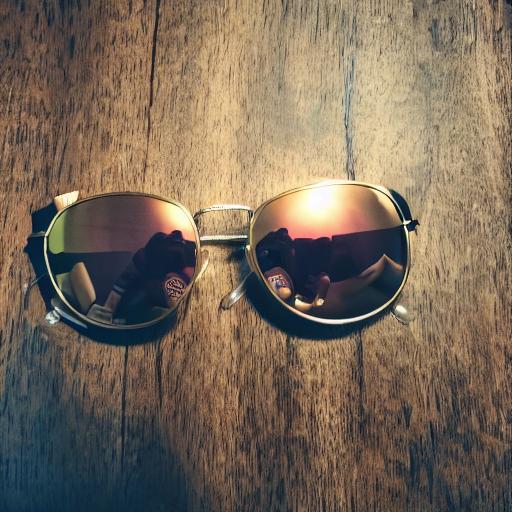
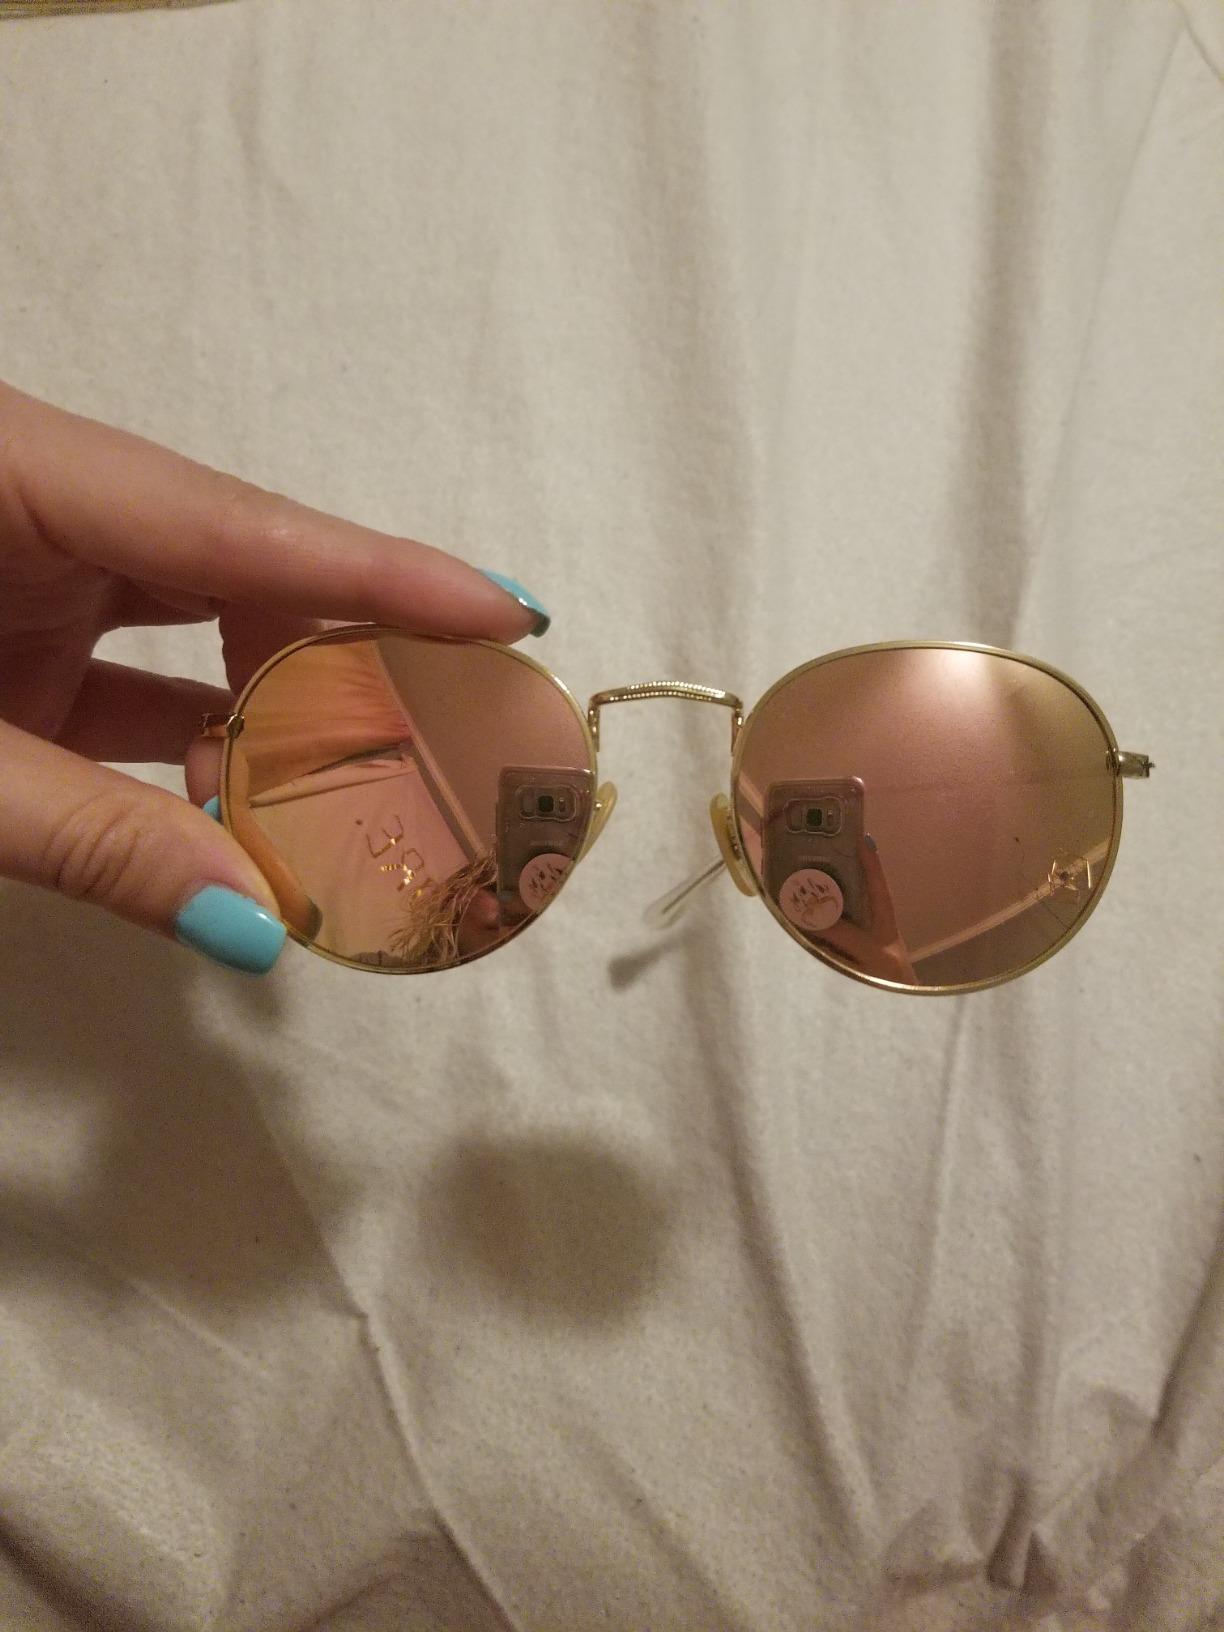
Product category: accessories_sunglasses
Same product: no